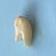
Maize quality: Bad